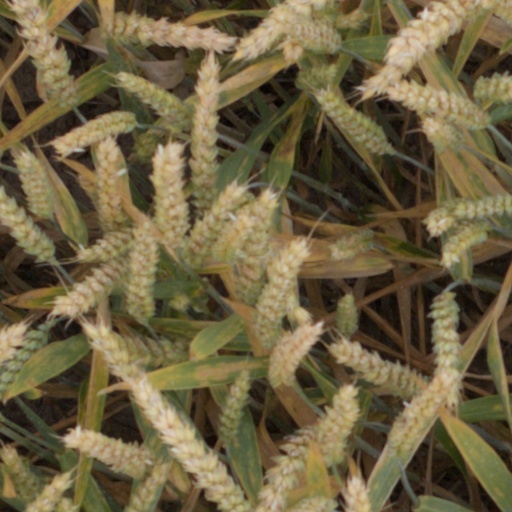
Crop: wheat